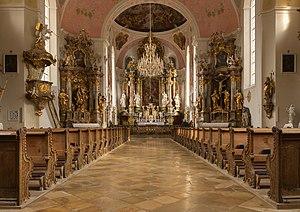
Intérieur de l'église Saint-Pierre Saint-Paul, Oberammergau, Bavière, Allemagne.